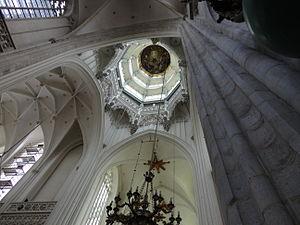
Coupole de la croisée (vue intérieure) de la cathédrale d'Anvers